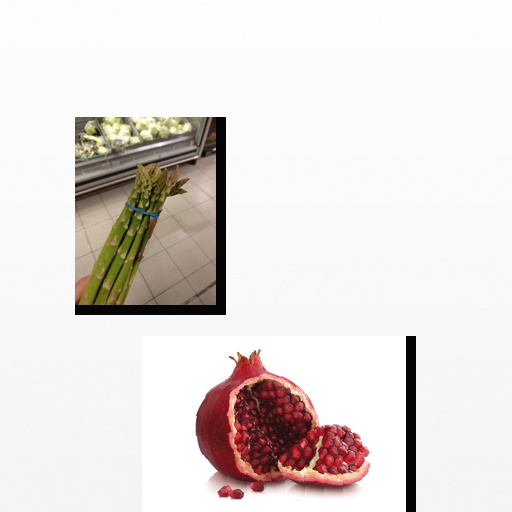
Food items: pomegranate, asparagus